Fatehabad district

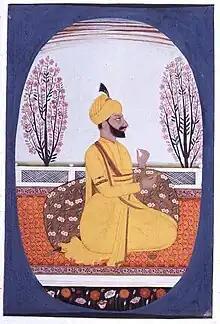
Maharaja Amar Singh of Patiala who along with his minister Dewan Nanumal laid siege to the stronghold of Bighar near Fatehabad

There is a small mosque known as Humanyun mosque at Fatehabad. The legend assigns the association of the mosque to the Mughal Emperor Humayun who in his flight after his defeat at the hands of Sher Shah Suri happened to pass through Fatehabad. Fatehabad was one of important Mahals during Akbar's time. By 1760, the areas became the scene of a sort of triangular duel between the sturdy Sikhs of north-east, marauding Bhattis of north-west and the Muslim chiefs of the south. None of them could, however, hold the region permanently except for the Bhattis who became the masters of Fatehabad pargana. In 1774, Maharaja Amar Singh of Patiala along with his famous minister Dewan Nanumal laid siege to the stronghold of Bighar near Fatehabad which fell shortly afterwards.